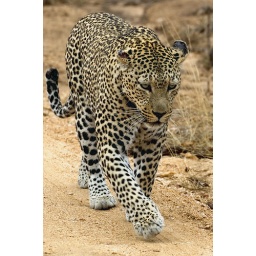
Sleeping on 15 September (Previous image) and walking in the road on 30 Sept.